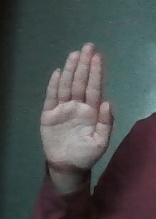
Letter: seen